Edith Picton-Turbervill

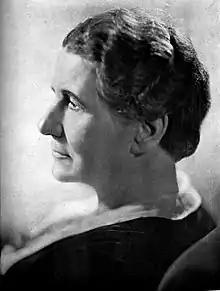
Picton-Turberville portrait from her autobiography (1939)

During the Second World War, Edith Picton-Turbervill worked for the Ministry of Information from 1941 to 1943. In 1944, she was President of the National Council of Women Citizens. From 1940, she lived in the Cheltenham area, continued to write, lecture and support the many causes in which she had worked, and also appeared on radio and television. She died on 31 August 1960 at Barnwood House Hospital, Gloucester, aged 88, and left an estate of £25,555.